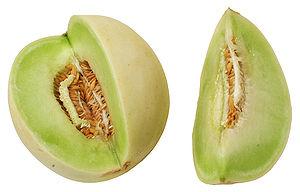
Un honeydew melon, ou melon miel, est un melon du groupe de cultivars de l'espèce Cucumis melo dans la famille des Cucurbitaceae. Le groupe Inodorus inclut le honeydew melon, Melon musqué, la courge cireuse, le melon d'hiver, et d'autres hybrides du melon.